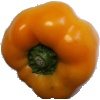
Label: Pepper Yellow 1